Bangor City Council

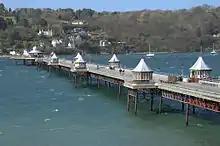
Garth Pier, owned by the council

Bangor City Council or officially the City of Bangor Council is an elected community council serving Bangor in Gwynedd, Wales.